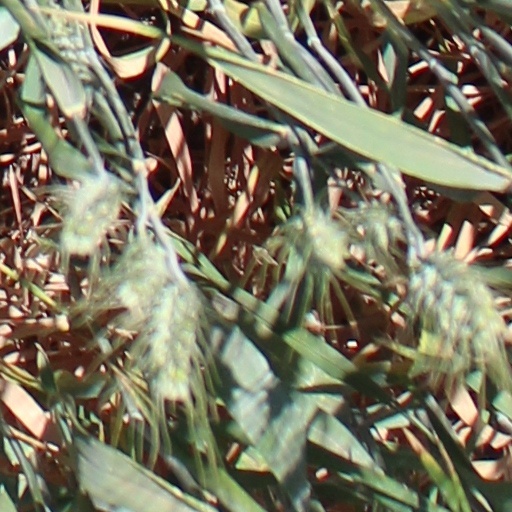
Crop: wheat